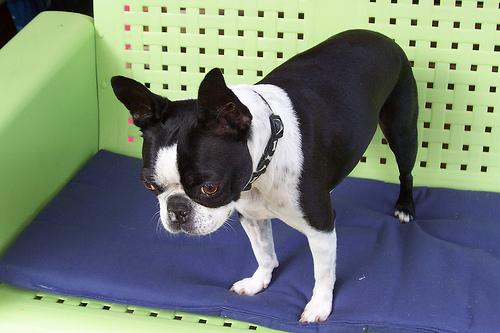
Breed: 230-n000084-Boston_bull